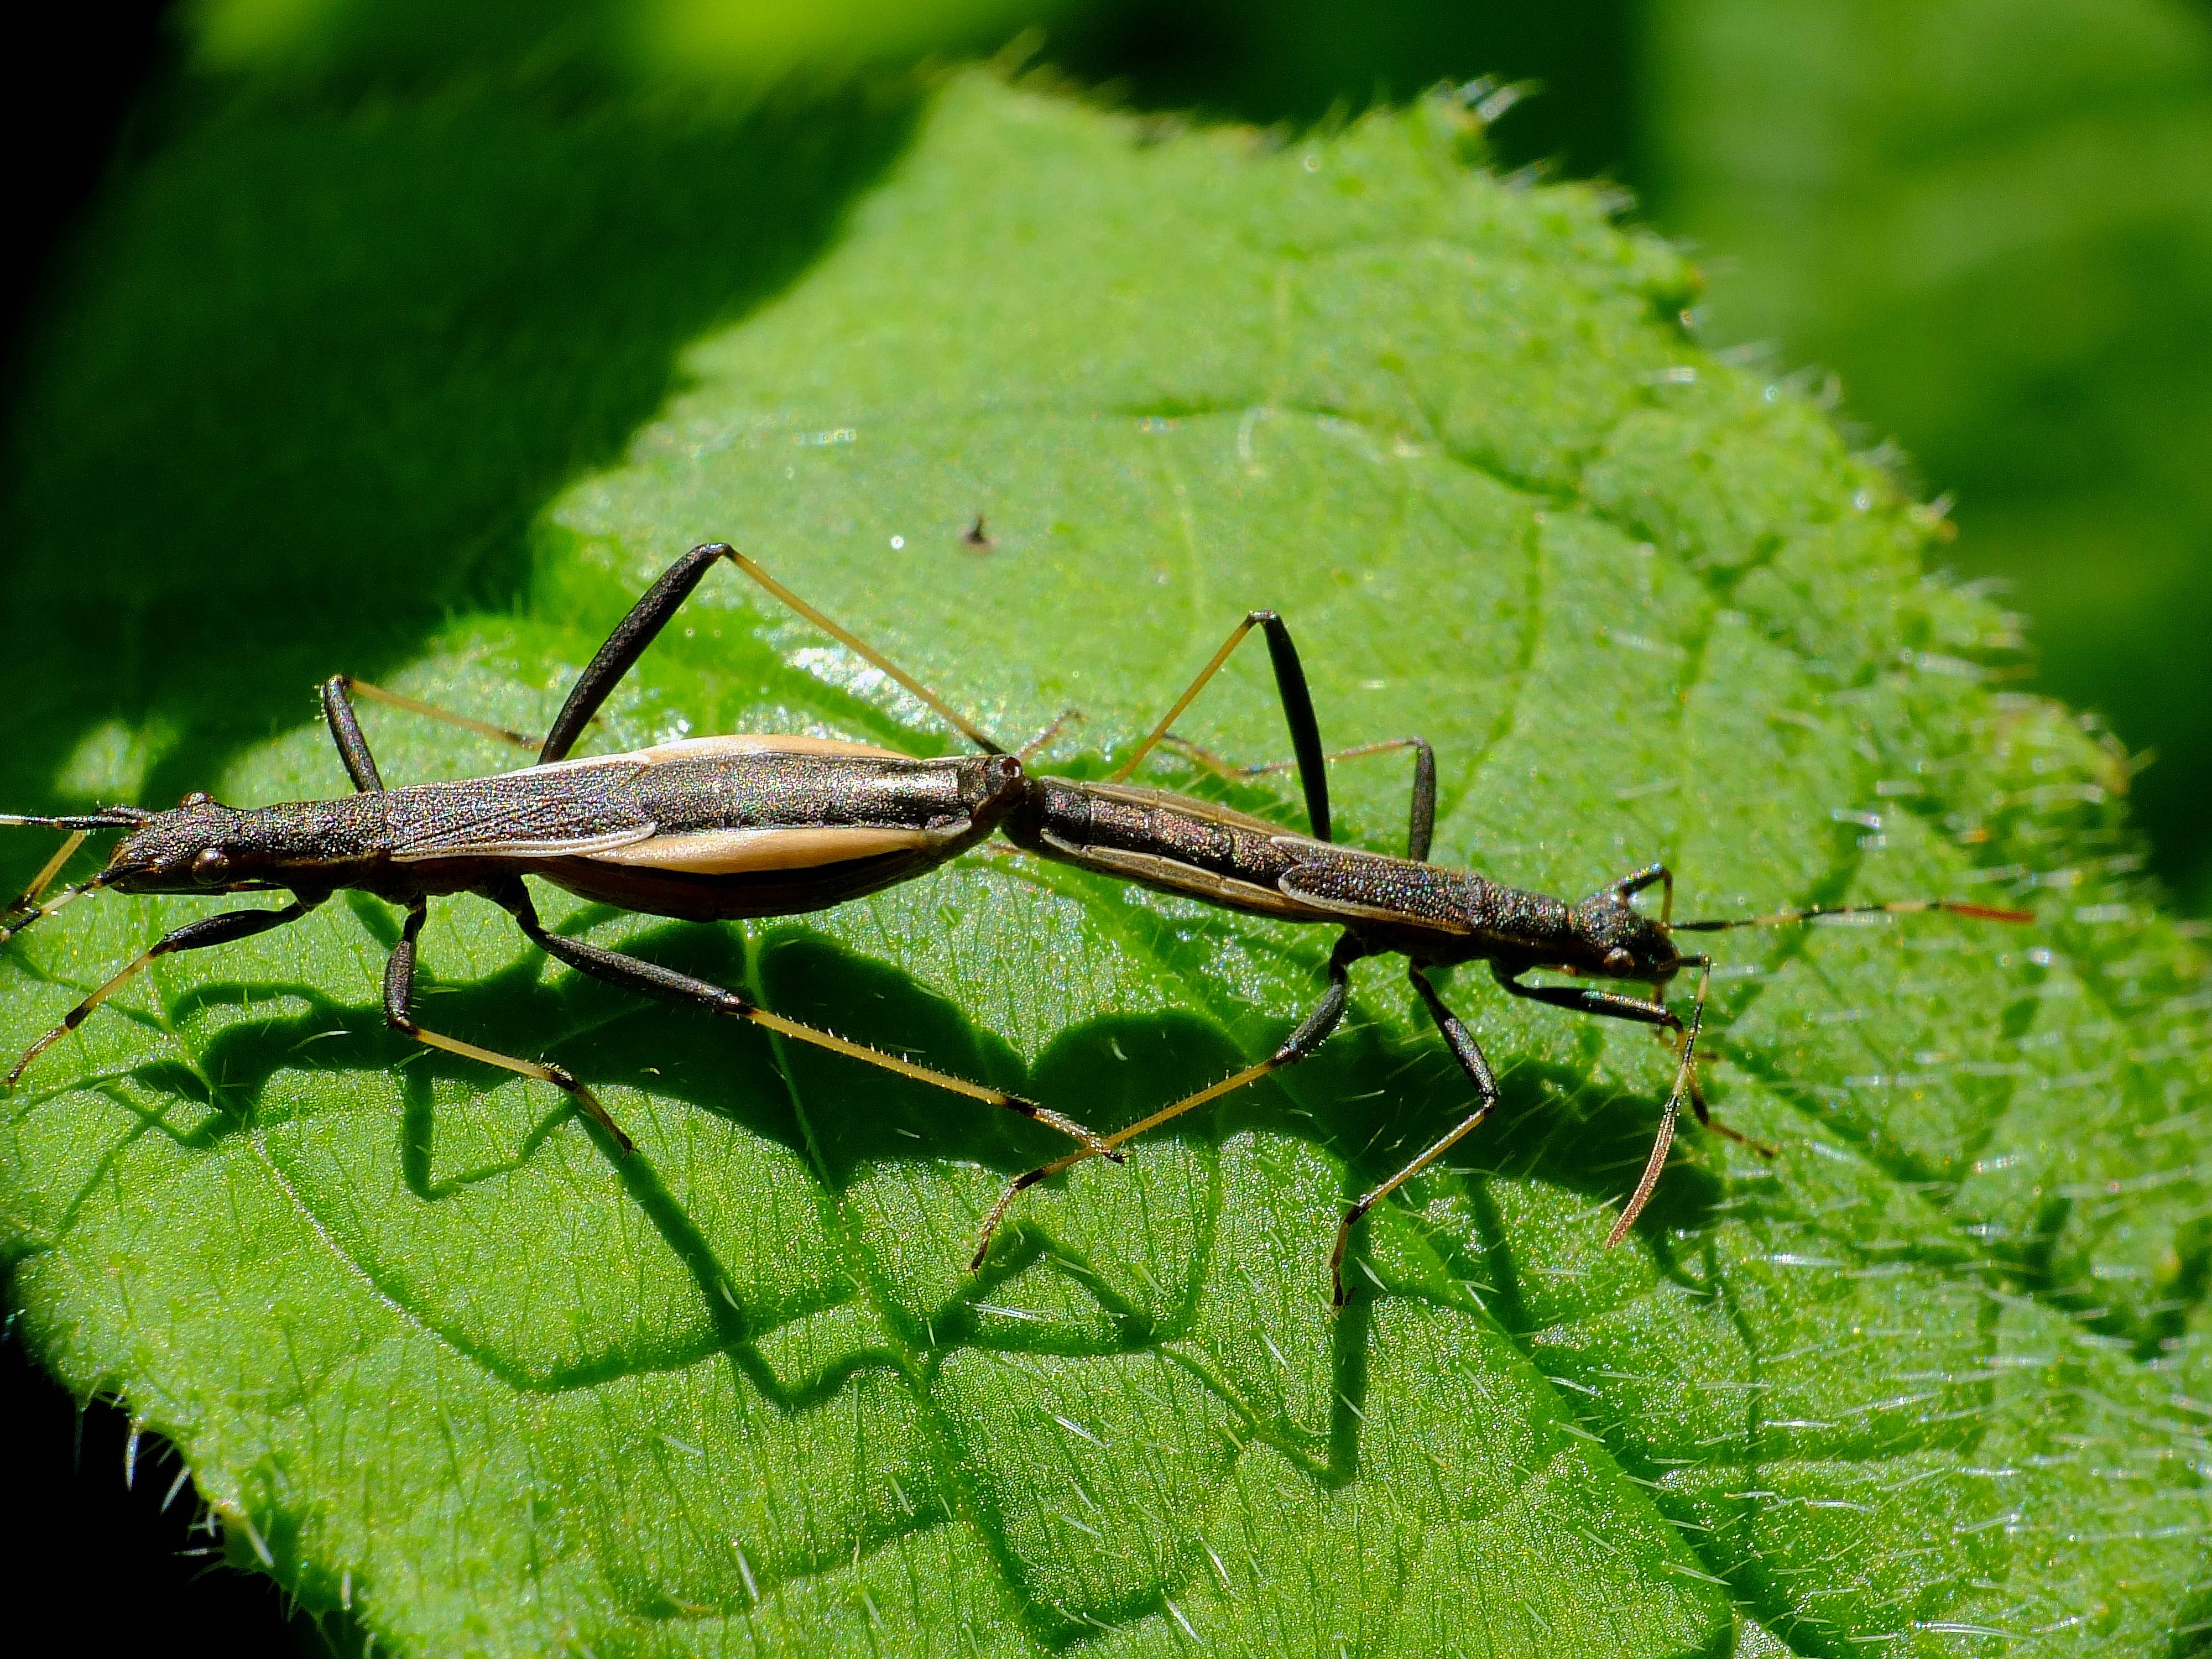
nature, green, insect, macro, fauna, invertebrate, close up, animals, naturaleza, damselfly, grasshopper, ggl1, gaby1, xovesphoto, animales, gphoto, fujifilmxs1, macro photography, arthropod, leaf beetle, net winged insects, cricket like insect